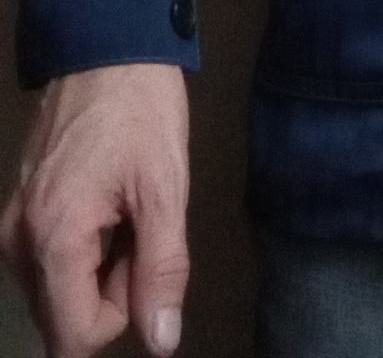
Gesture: no_gesture